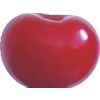
Label: cherry_sour